Maria durch ein Dornwald ging

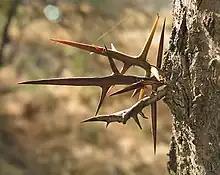

"" ("Maria walks amid the thorns", or literally "Mary walked through a wood of thorn") is a German Advent song. By origin it was a pilgrimage song that initially was spread orally in the 19th century, starting in the Catholic Eichsfeld.